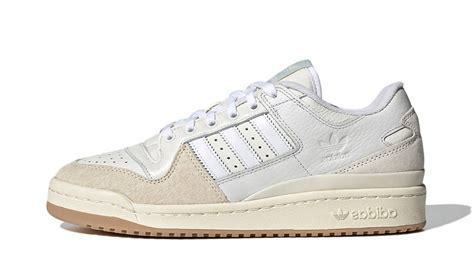
Brand: Adidas
Model: Forum 84